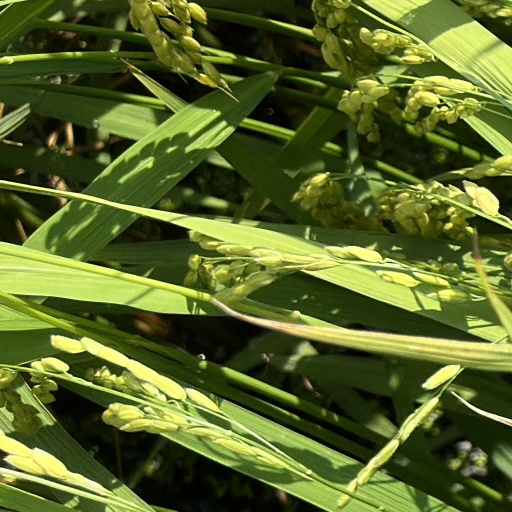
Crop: rice